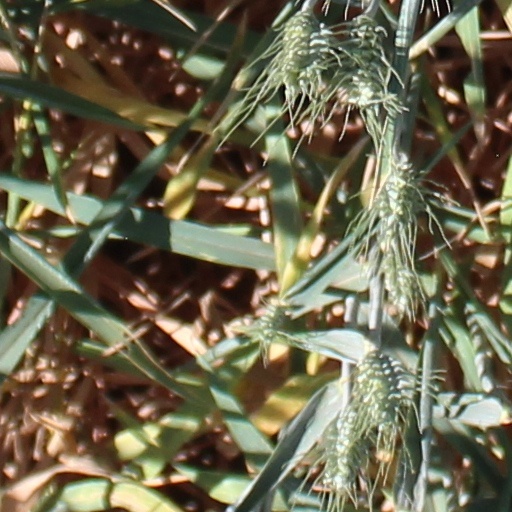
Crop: wheat